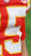
Number: 5